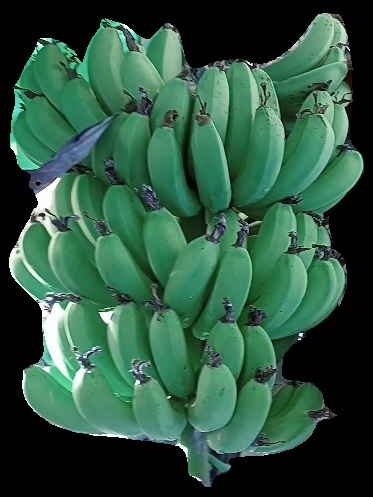
Variety: pachbale
Grade: grade1